Govatsa Dwadashi

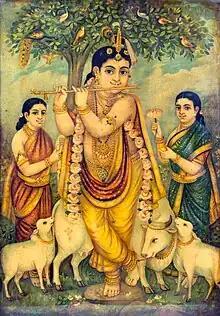
Krishna depicted with cows, Ravi Varma Press.

Govatsa Dwadashi is a Hindu cultural and religious festival which marks the beginning of Diwali celebrations in some parts of India, especially in the state of Maharashtra, where it is known as "Vasu Baras". In Gujarat, it is celebrated as "Vagh Baras" and as "Sripada Vallabha Aradhana Utsav" of Sripada Sri Vallabha, at Pithapuram Datta Mahasamsthan in the state of Andhra Pradesh. In Hinduism, cows are regarded to be sacred animals for their capacity to nourish people with milk.